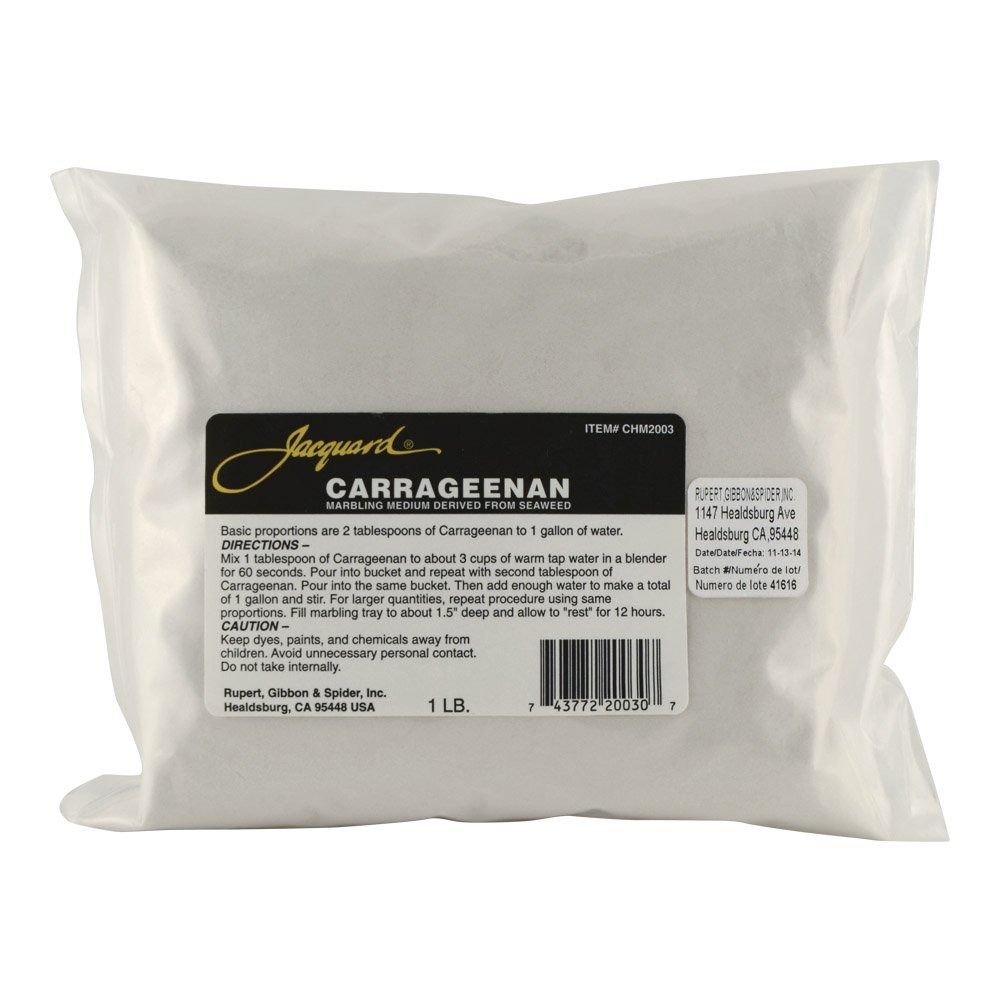
Item Name: Jacquard Carrageenan Powder for Water Marbling Paint on Fabric, Paper & Wood, Easy to Mix for Consistent Marbling Patterns, 1lb Bag
Bullet Point 1: Natural Thickener for Marbling – Jacquard carrageenan powder is derived from seaweed, creating the ideal consistency for marbling on fabric, paper, wood, and more
Bullet Point 2: Easy to Mix and Use – Dissolves effortlessly in water to form a gel-like bath, making preparation easy, even for beginners. Enjoy beautiful water marbling results without the hassle
Bullet Point 3: Essential for Marbling – Creates a smooth, viscous marbling bath that allows marbling paint and dyes to float perfectly on the surface, ensuring intricate, professional-looking patterns with every use
Bullet Point 4: Consistent and Even Suspension – Designed to keep paints suspended evenly on the marbling surface, this carrageenan powder for marbling provides consistent, controlled patterns across all your projects
Bullet Point 5: Versatile for Various Surfaces and Paints – Perfect for marbling on cotton, silk, paper, and wood, and compatible with a variety of paints and dyes, allowing artists to achieve multi-colored marbling effects across diverse materials
Product Description: For over 35 years, Jacquard has been dedicated to meeting the needs of artists and crafters everywhere. Family-owned and operated, we have proudly led the way in artist materials for fabric, delivering top-quality products for everyone, from professional artists to hobbyists and students. Jacquard’s Carrageenan Powder is a natural thickener derived from seaweed, specially formulated for creating mesmerizing marbling effects. This carrageenan for marbling transforms water into a gel-like bath that enables paints and dyes to float effortlessly on the surface, forming beautiful, intricate patterns. Perfect for water marbling, this powder creates a smooth, viscous layer that’s essential for achieving consistent, professional results. Creating your marbling bath is simple. Mix 2 tablespoons of Jacquard Carrageenan Powder into warm water, and whisk or blend until the powder dissolves completely. Allow to rest at least one hour or until all bubbles have risen before use. When hand mixing, allow up to 12 hours for bubbles to dissipate. When you’re ready, pour the solution into a shallow tray—big enough to fit whatever material you’re marbling. Drip or swirl your marbling paints onto the surface of the solution and use a marbling comb or skewer to create patterns, from delicate swirls to bold feathers. Gently place your material onto the surface to pick up the marbled pattern. After a few seconds, carefully lift it off, rinse to remove any remaining solution, and let it dry. For fabric, you can heat set it according to the paint or dye instructions to make sure your design lasts. With its easy preparation and compatibility with a wide variety of paints, Jacquard Carrageenan Powder offers endless possibilities for marbling on fabric, paper, wood, and more. This versatile, all-natural powder is available in multiple sizes, making it the ideal choice for artists of all levels who want to explore the stunning world of marbling!
Value: 16.0
Unit: Ounce

Price: 54.76